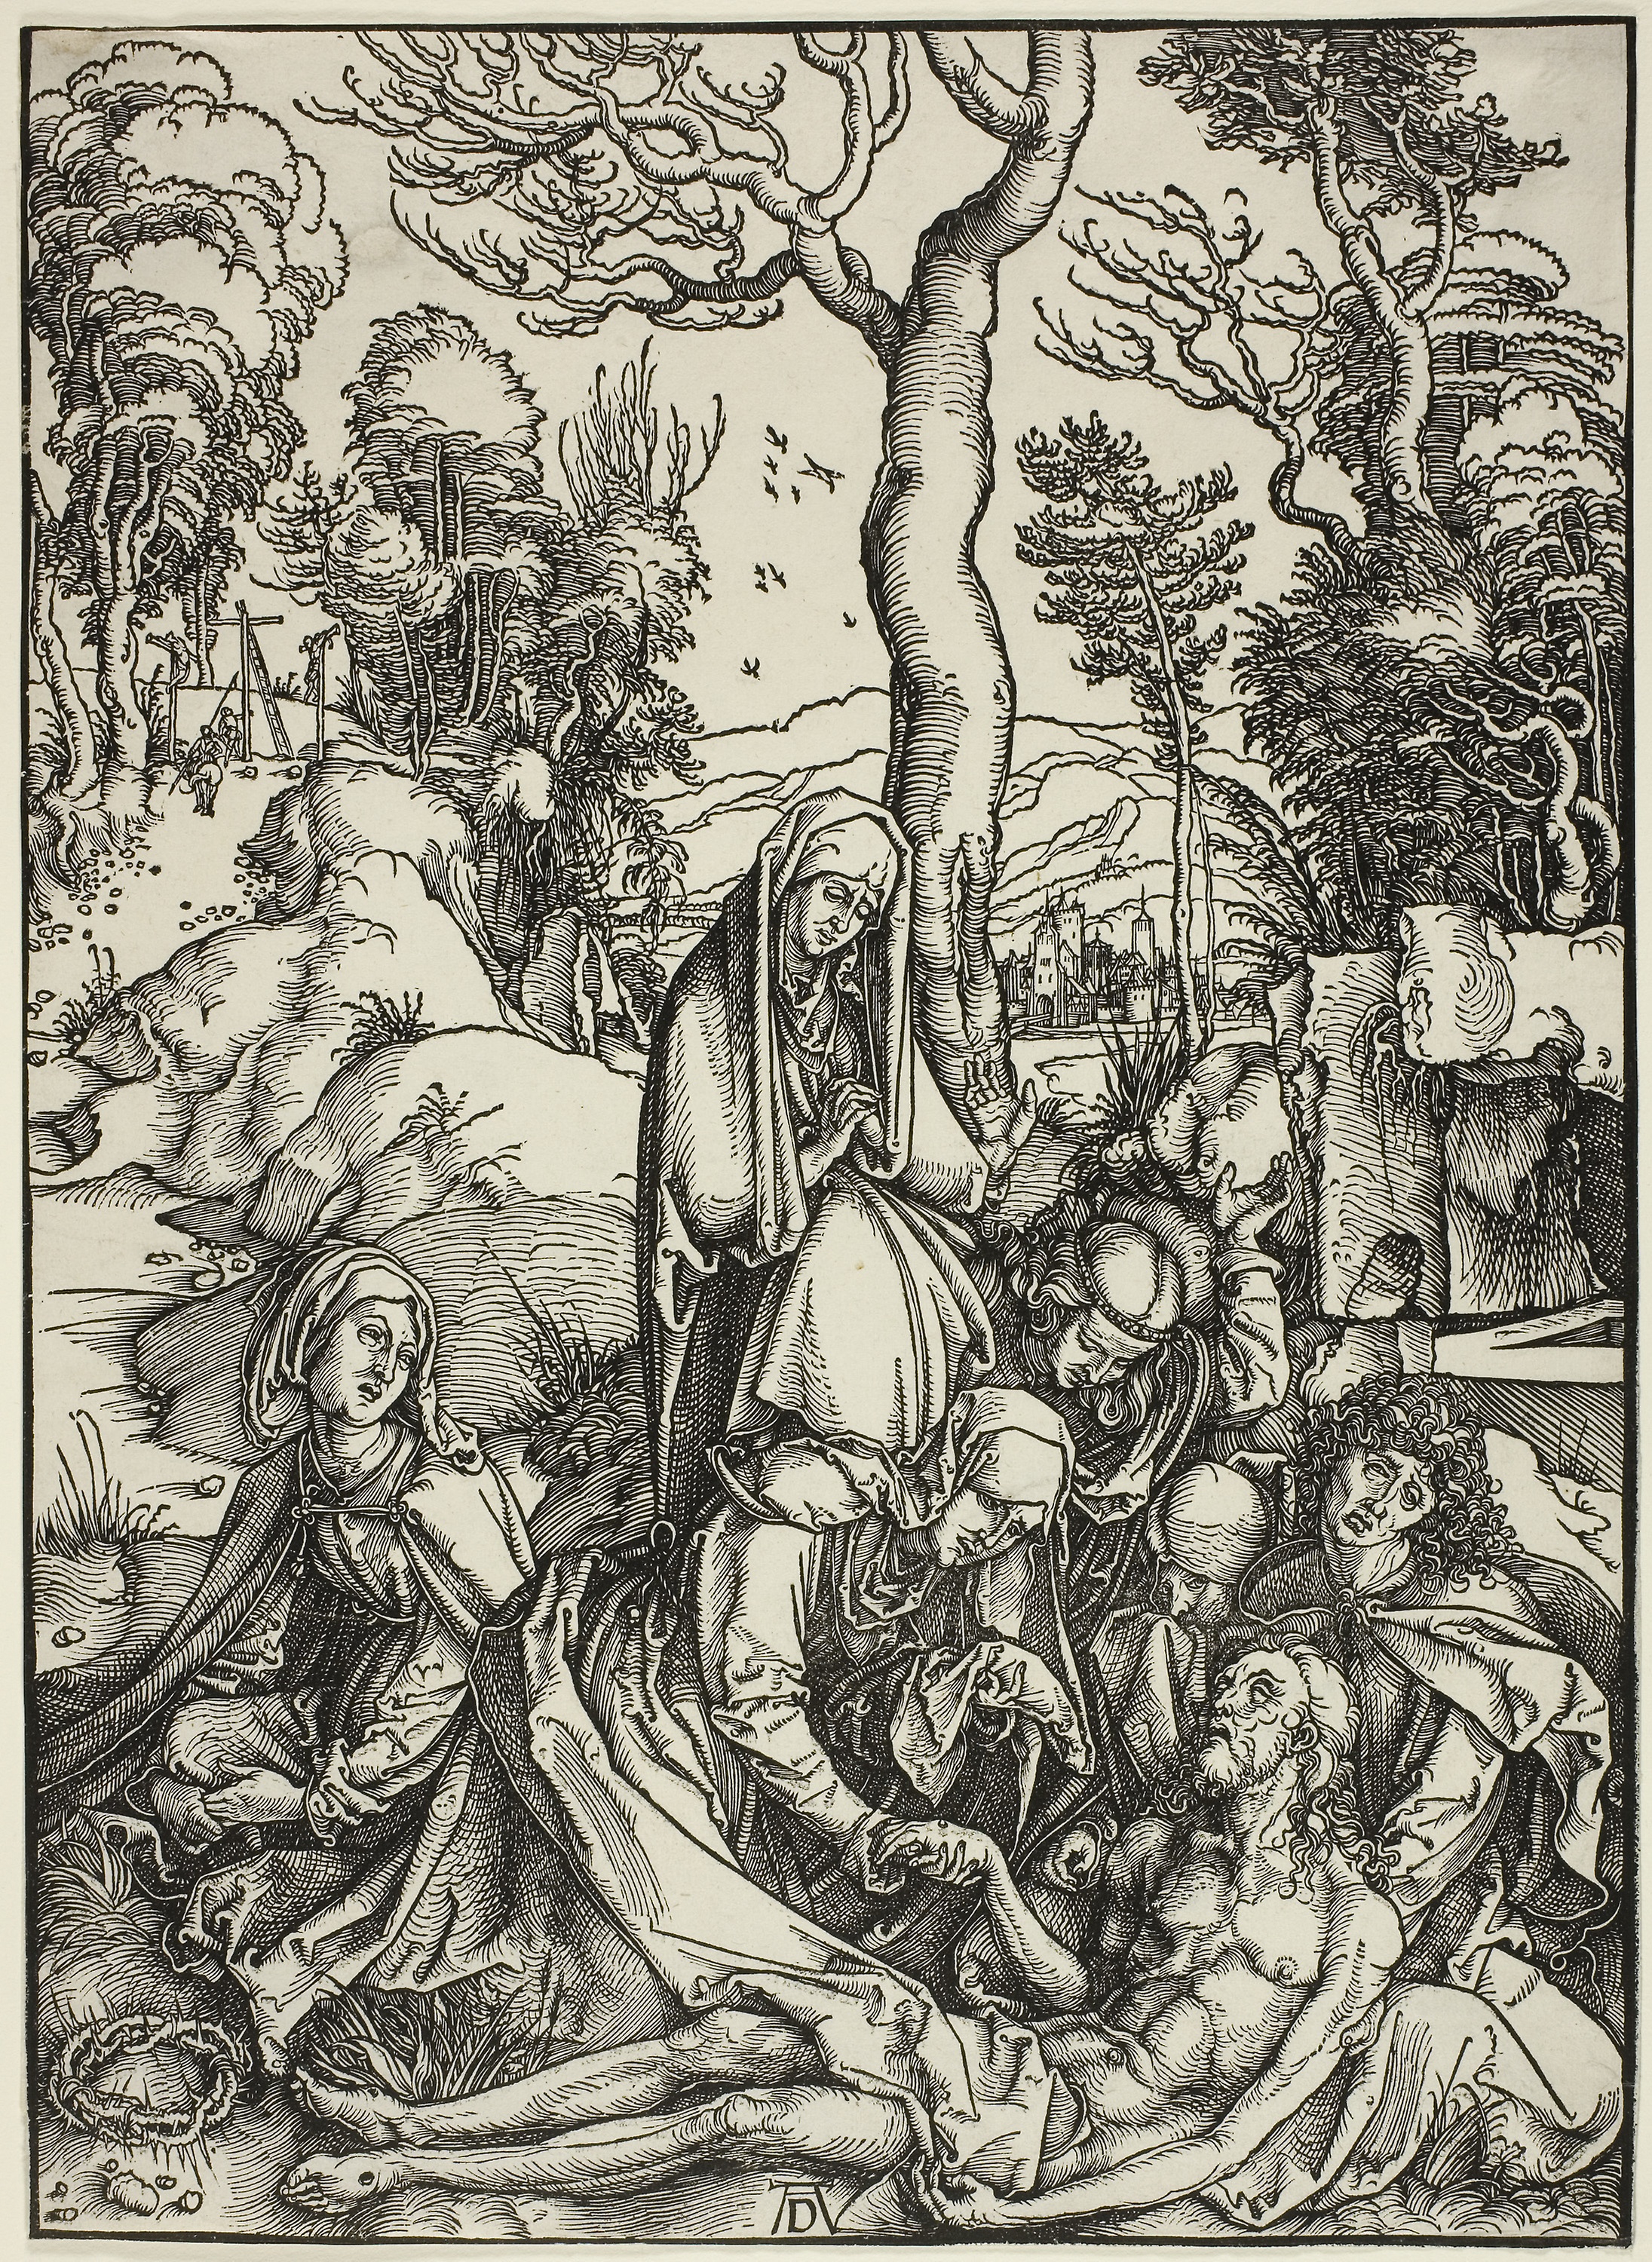
black and white, art, tree, flora, fictional character, monochrome, organism, fiction, drawing, mythical creature, illustration, visual arts, sketch, printmaking, mythology, artwork, plant